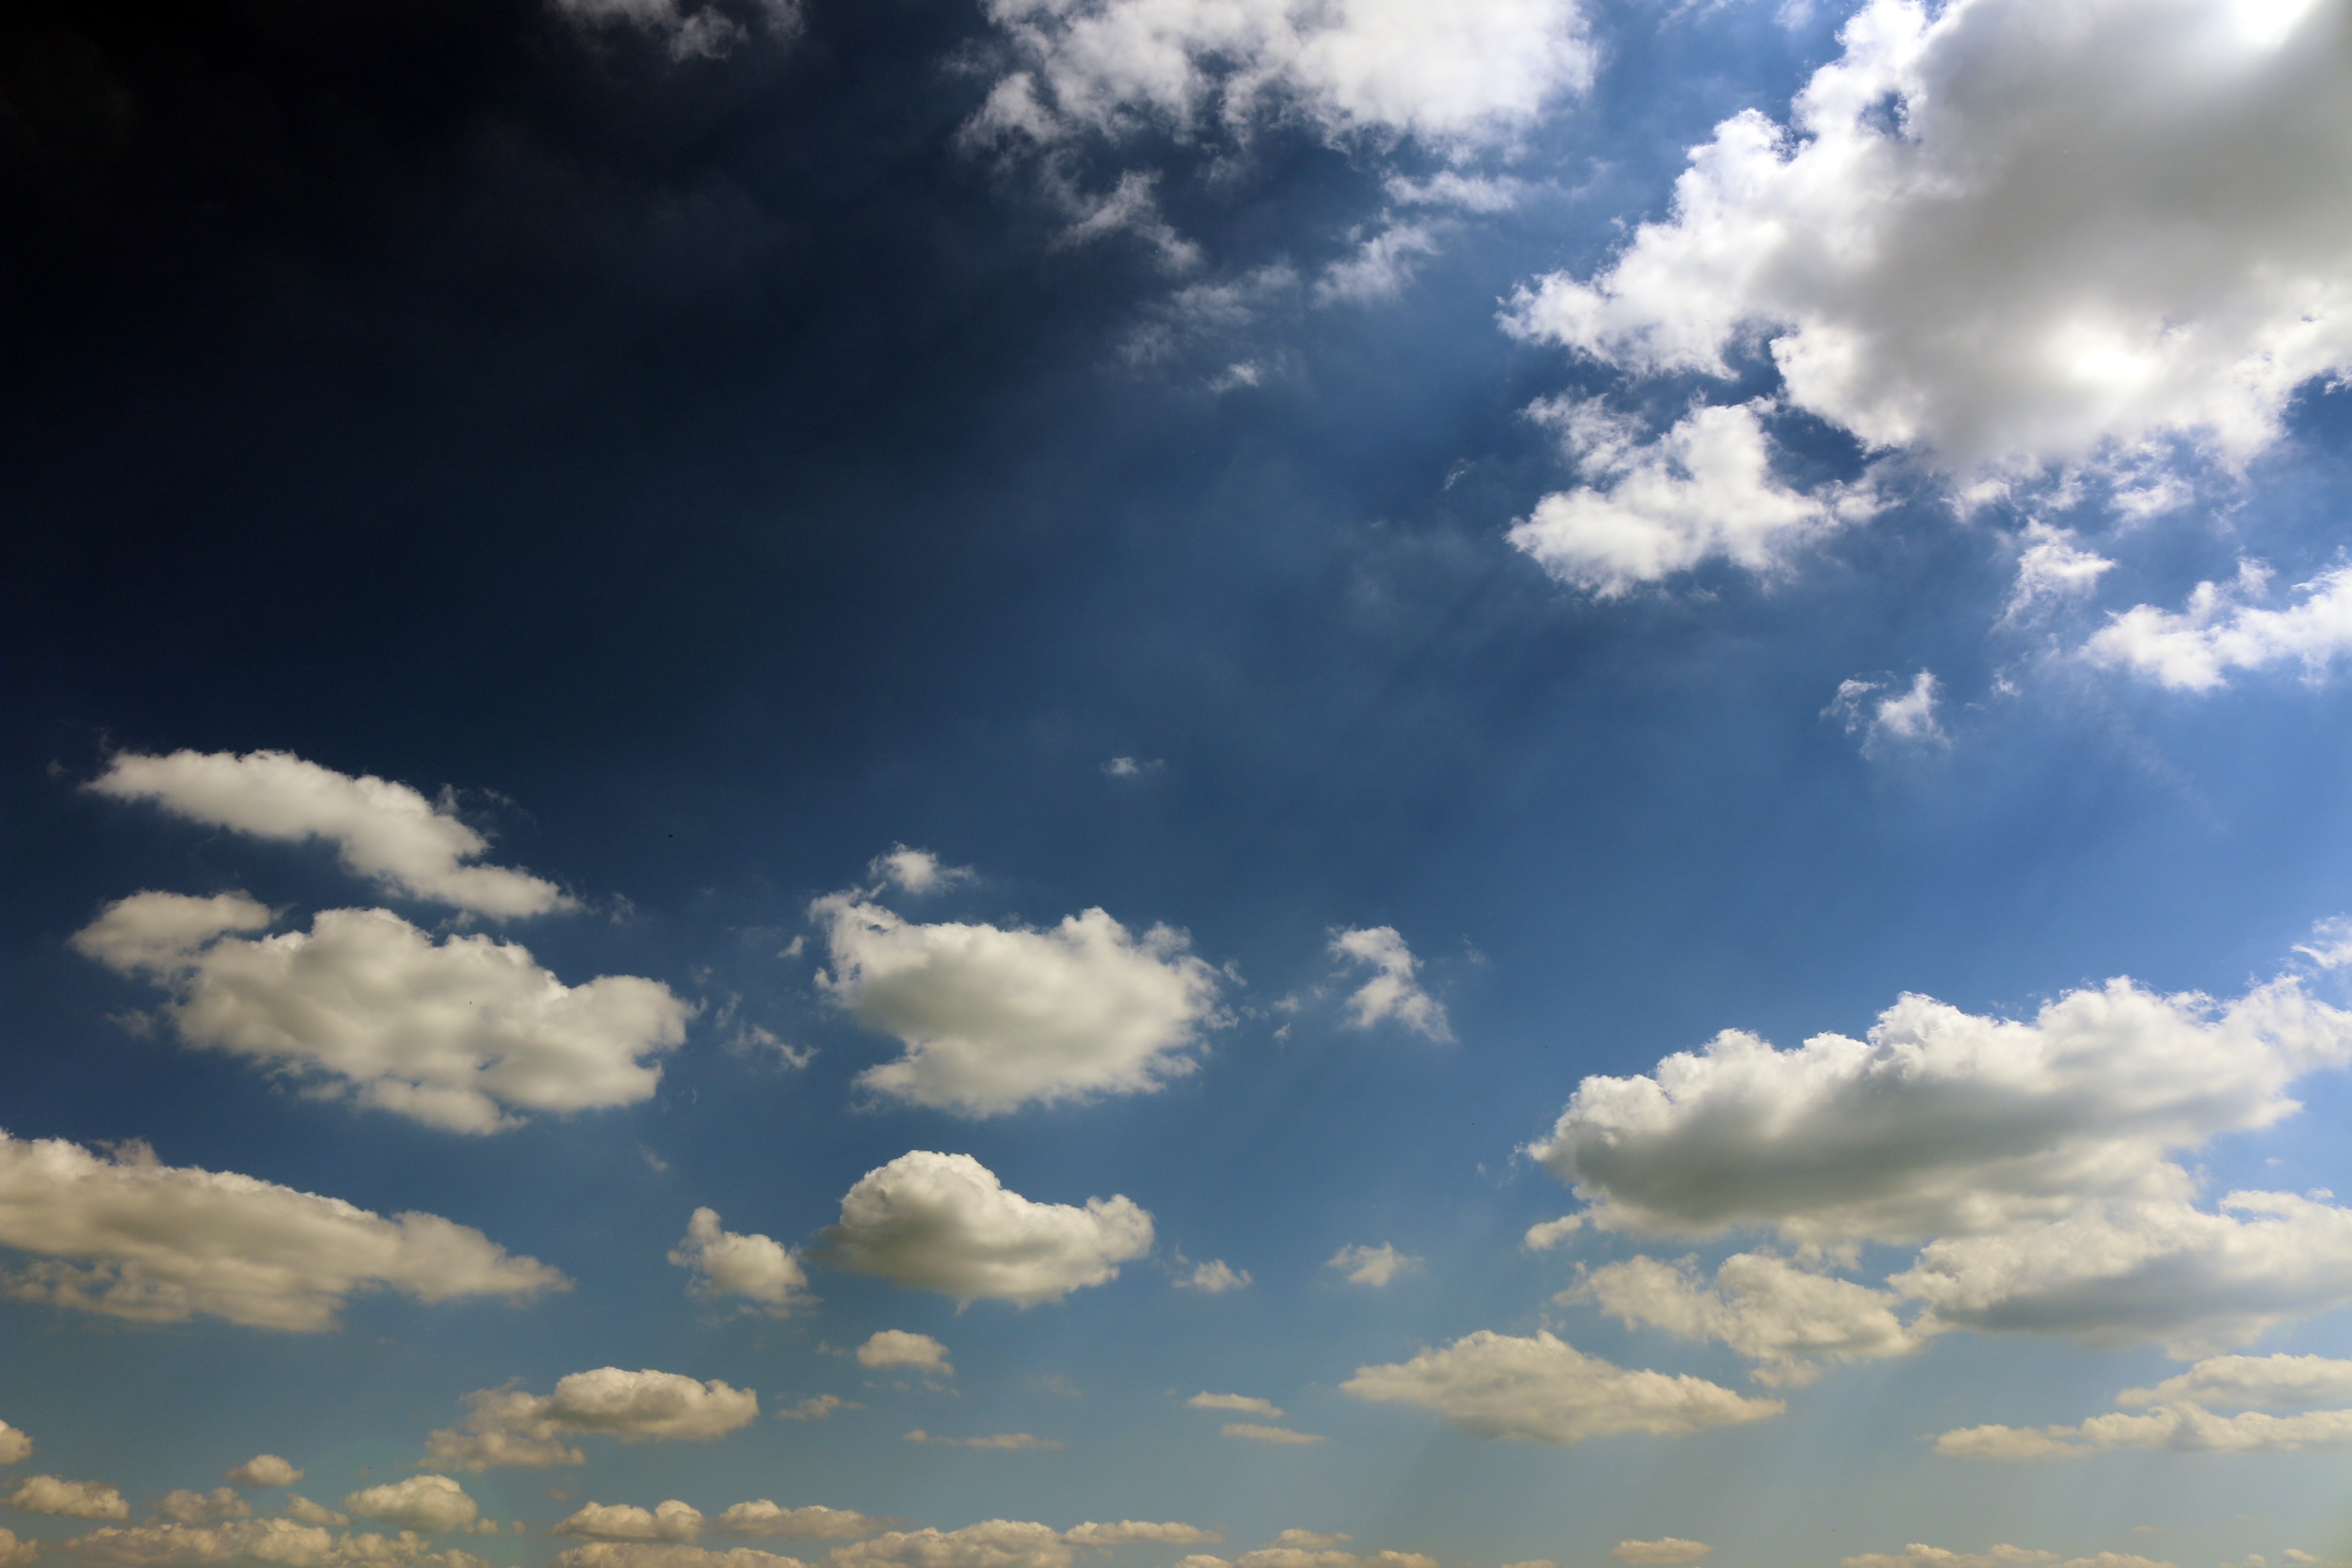
sky, cloud, daytime, cumulus, blue, atmosphere, meteorological phenomenon, sunlight, azure, horizon, calm, tree, landscape